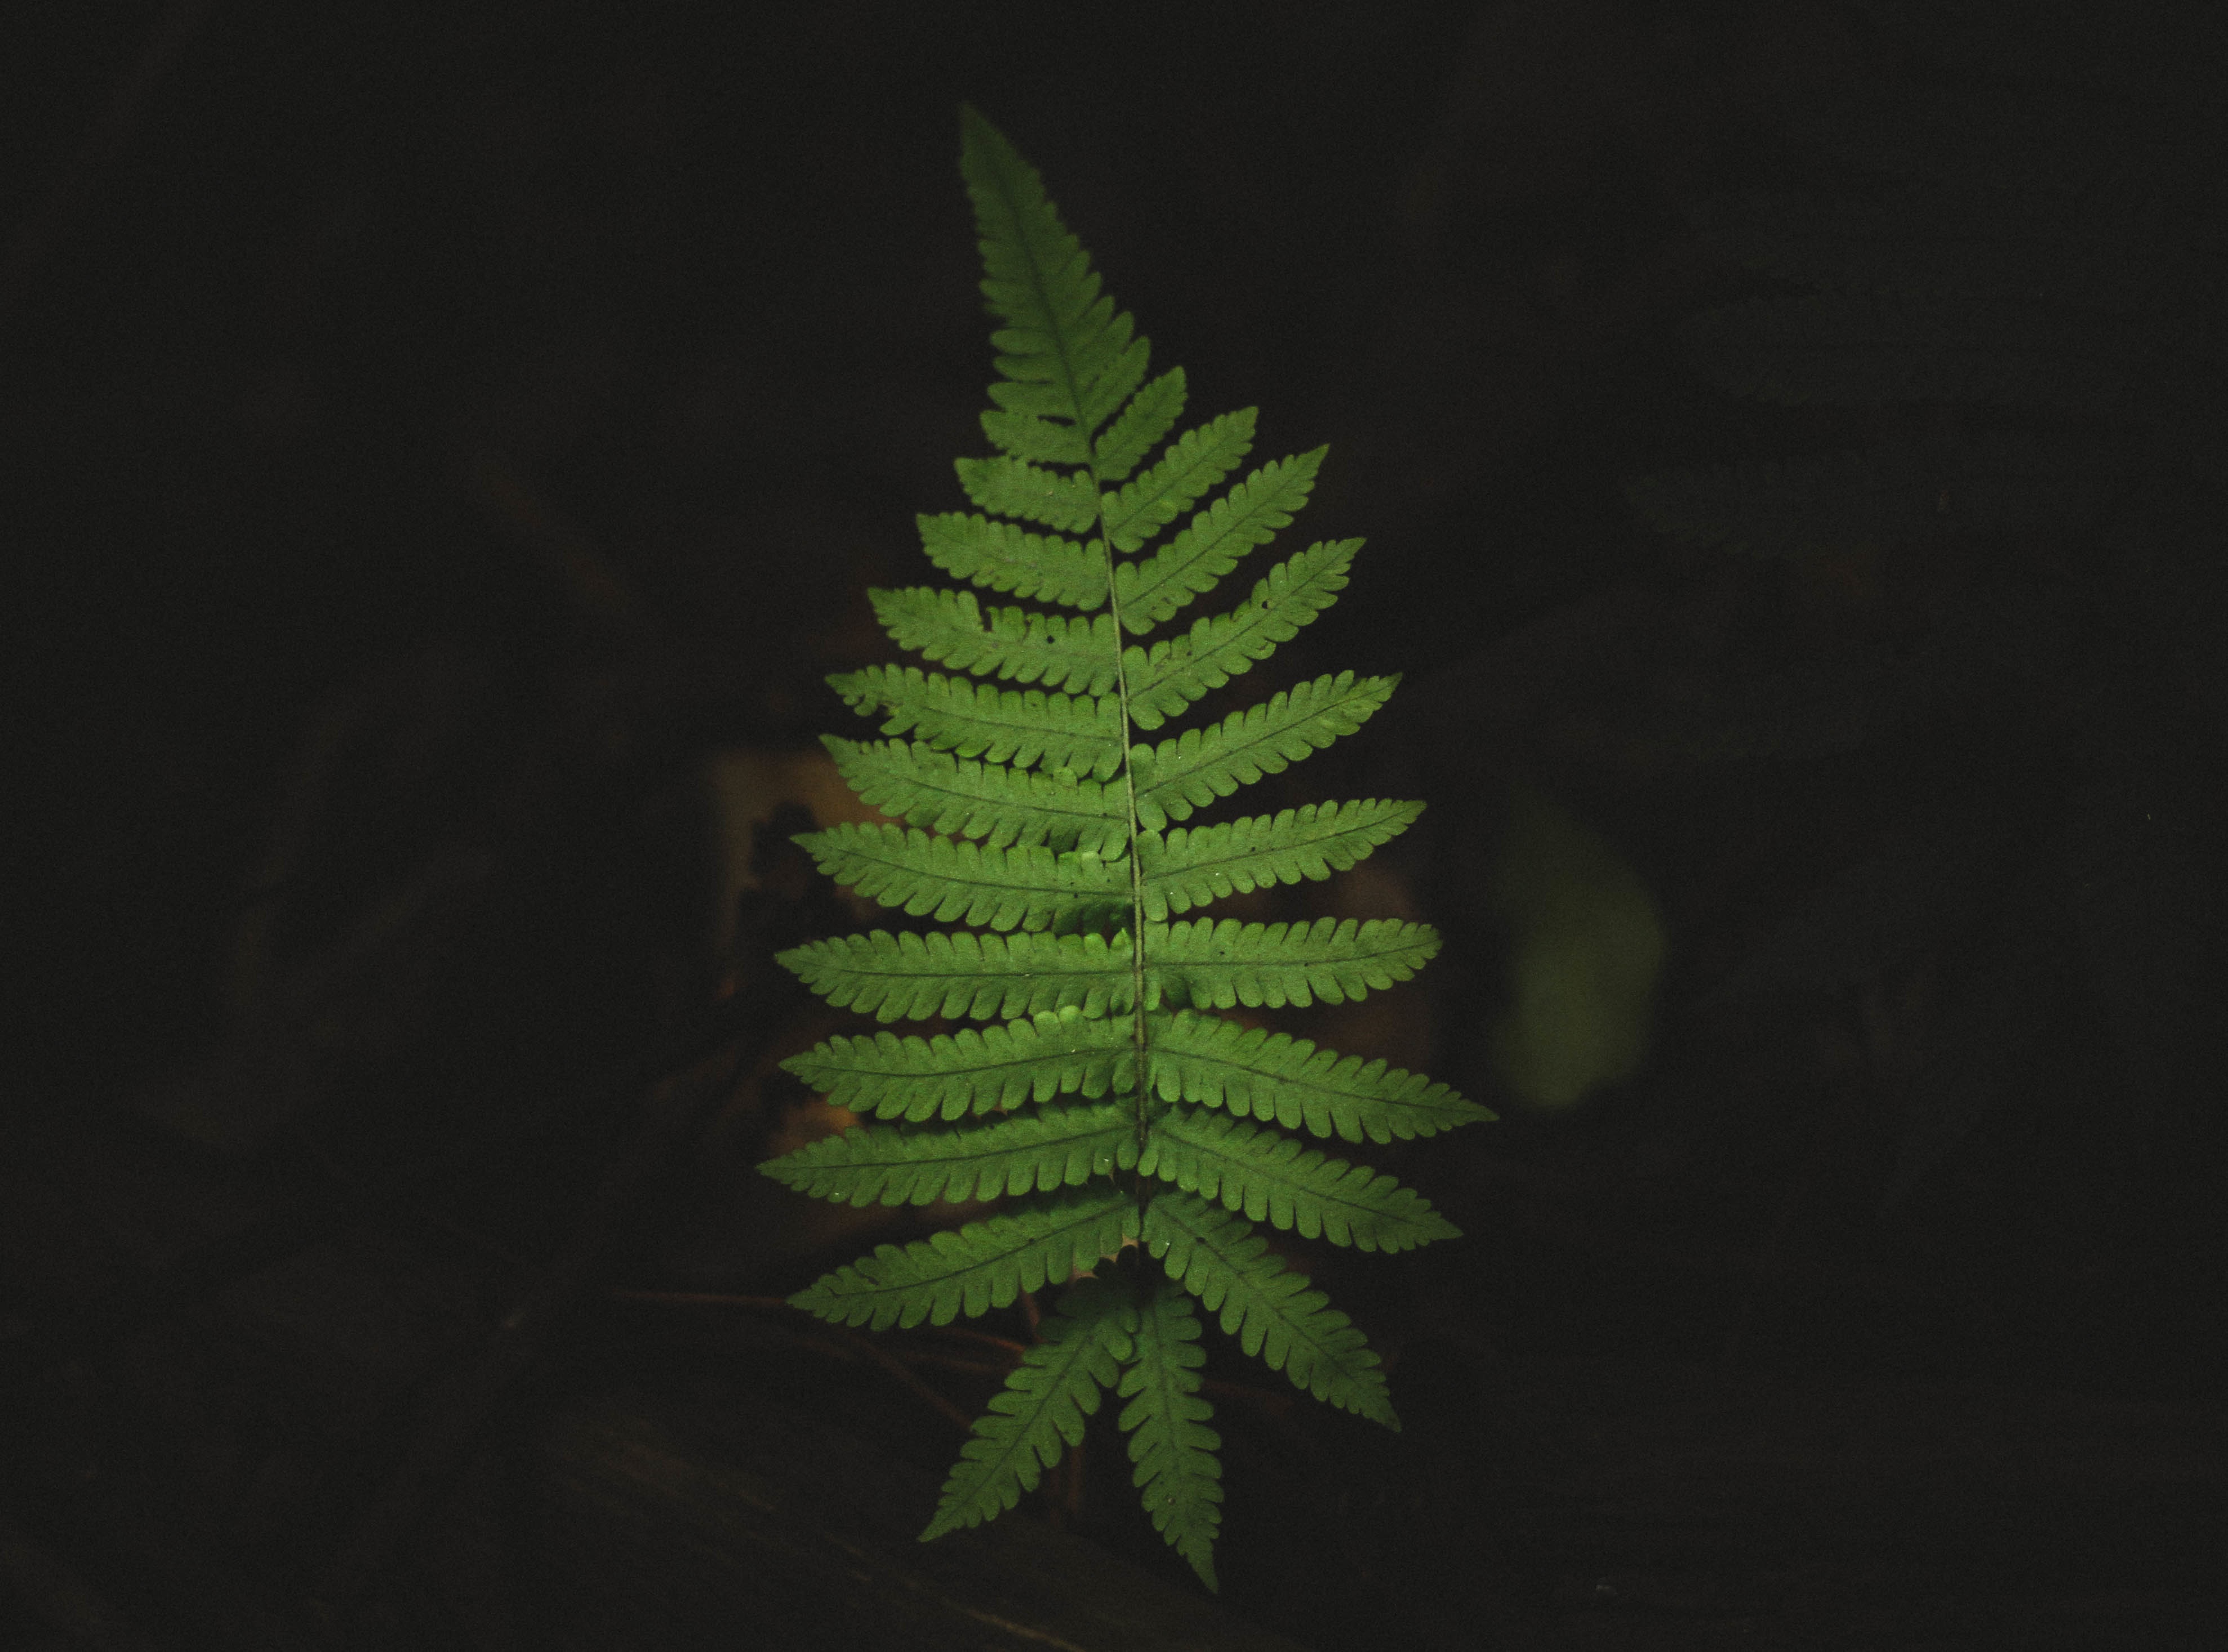
tree, branch, plant, leaf, flower, dark, foliage, green, botany, fir, flora, fern, spruce, macro photography, plant stem, land plant, ferns and horsetails, vascular plant